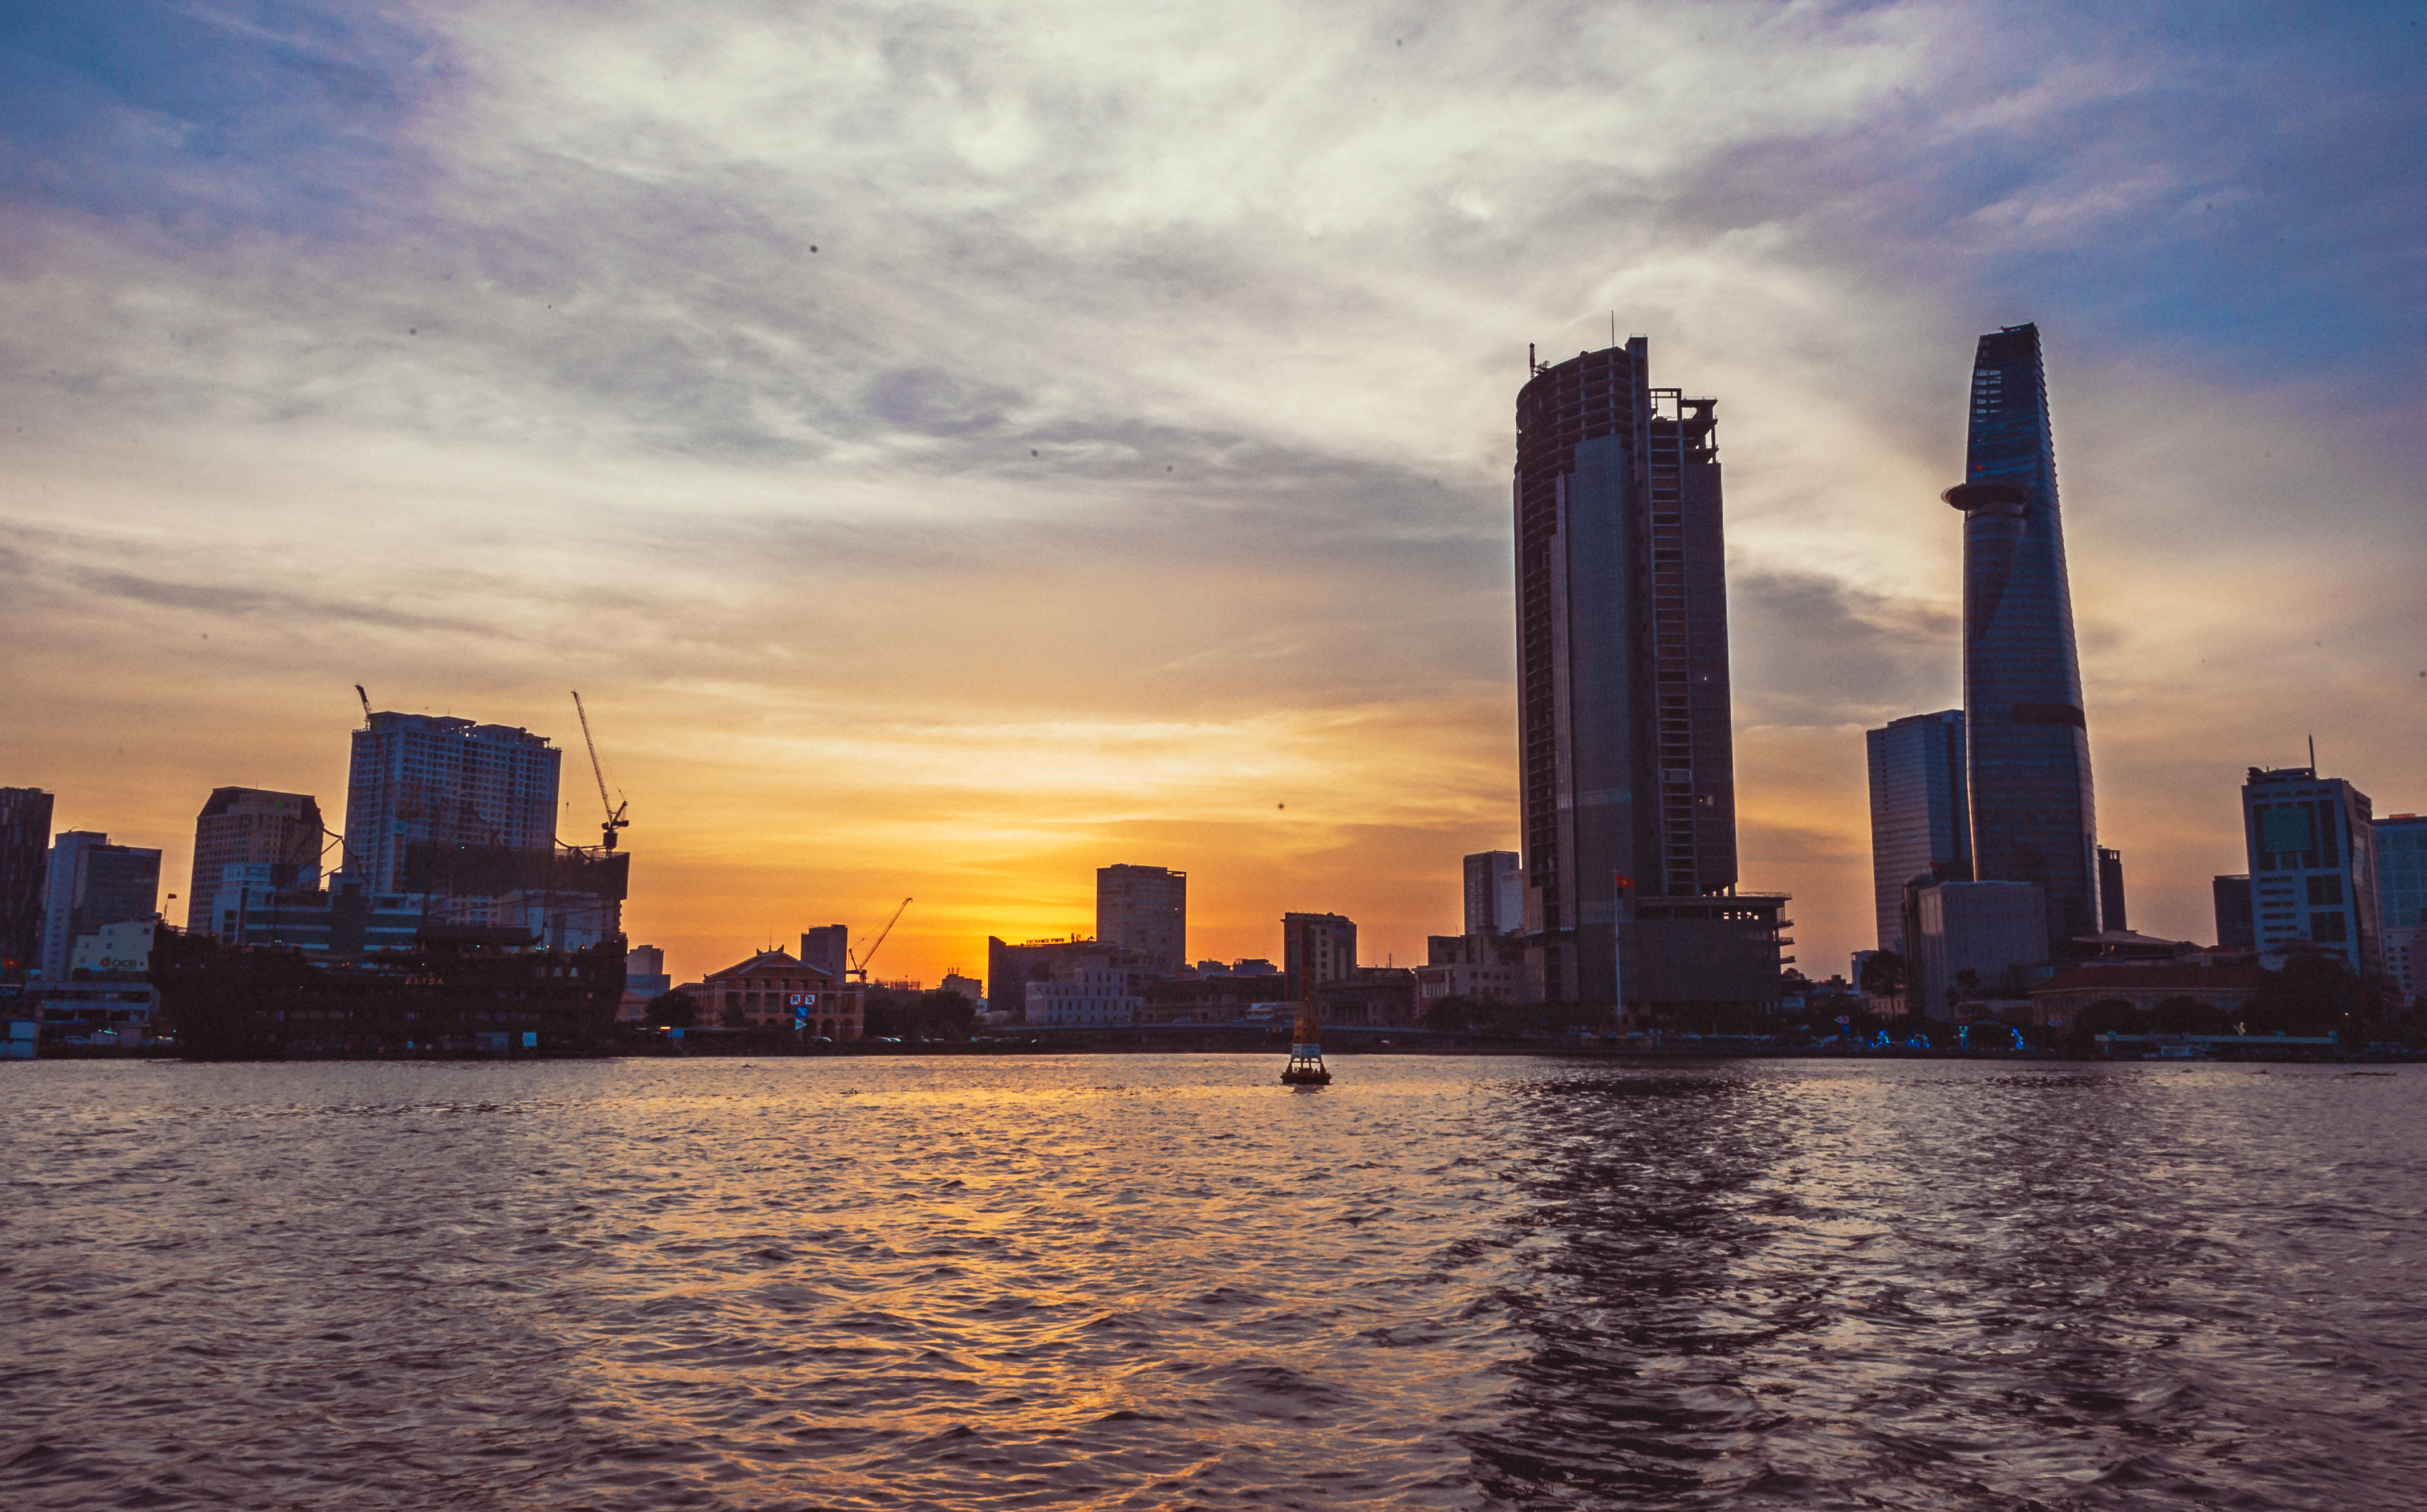
nature, plant, tree, sky, sunlight, landscape, skyline, cityscape, city, skyscraper, metropolis, sunset, metropolitan area, daytime, urban area, dusk, horizon, reflection, dawn, evening, cloud, water, morning, downtown, afterglow, tower, building, tower block, river, sunrise, sea